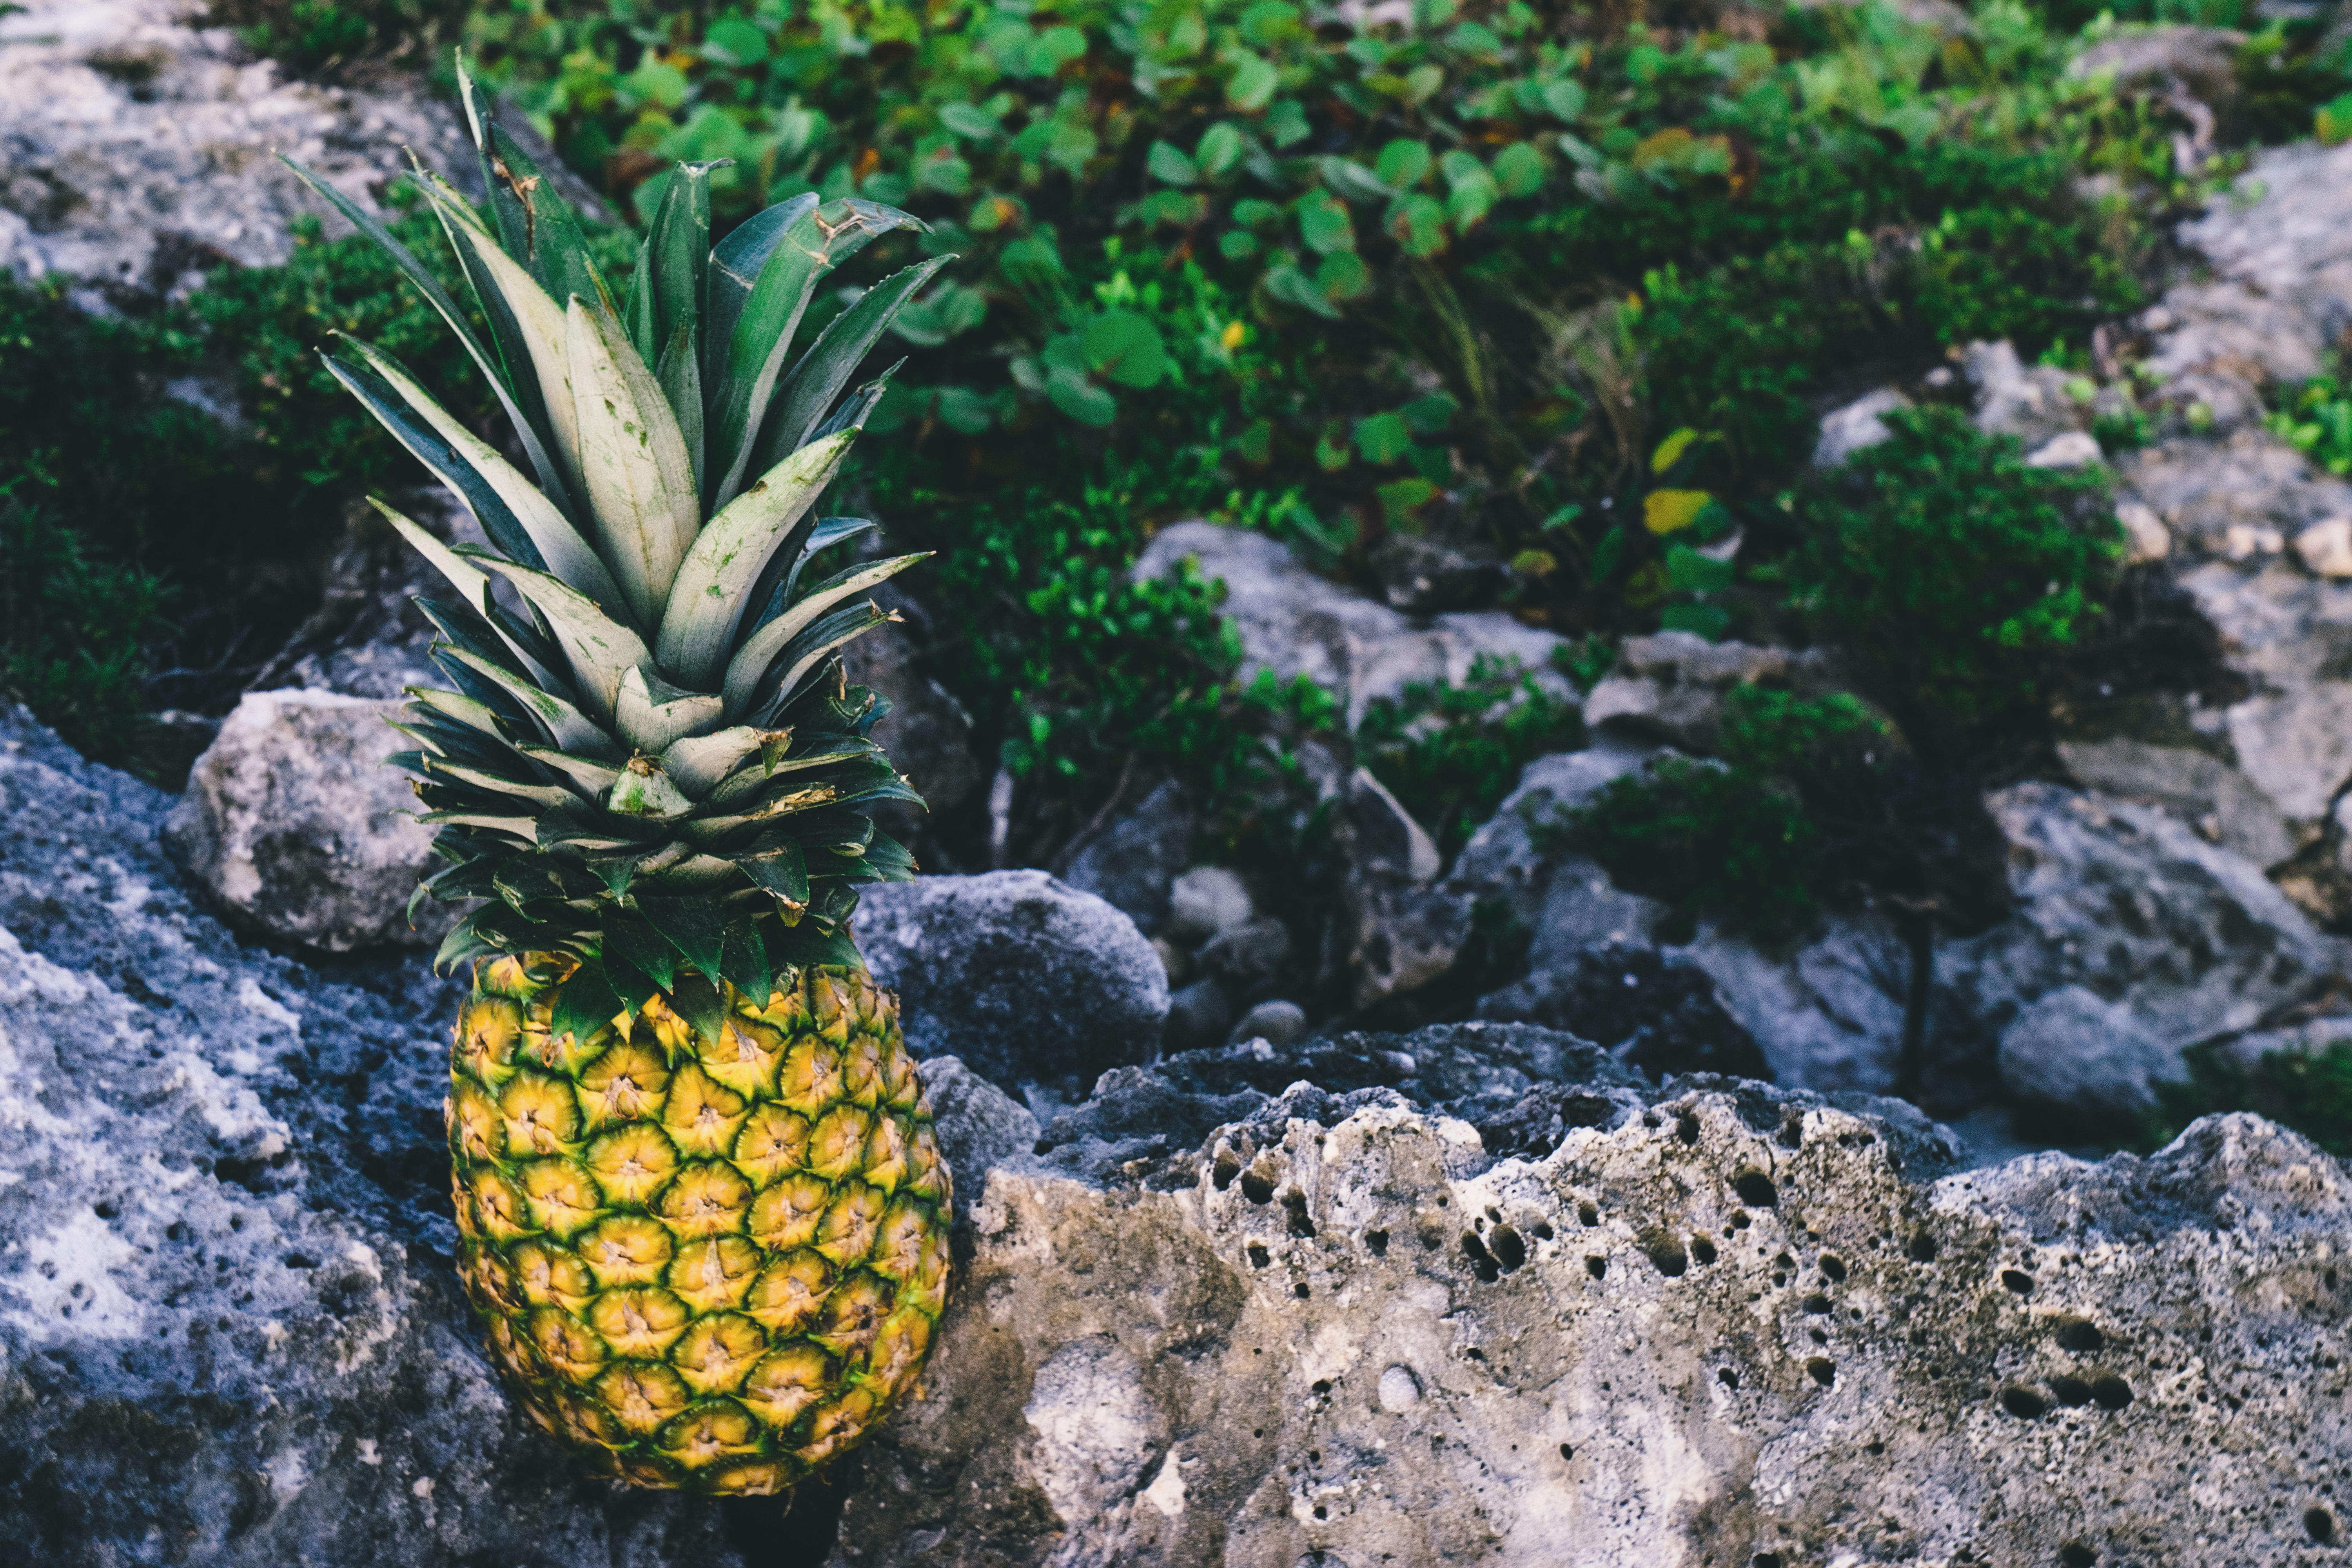
tree, plant, fruit, flower, food, produce, tropical, botany, flora, pineapple, tropical fruit, flowering plant, land plant, arecales